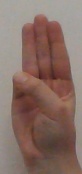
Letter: thaa